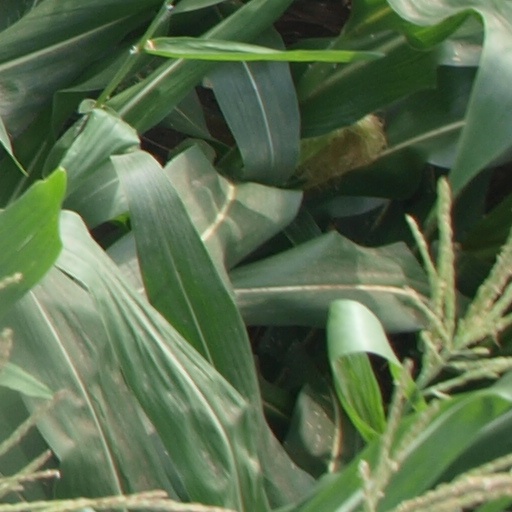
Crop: maize; corn